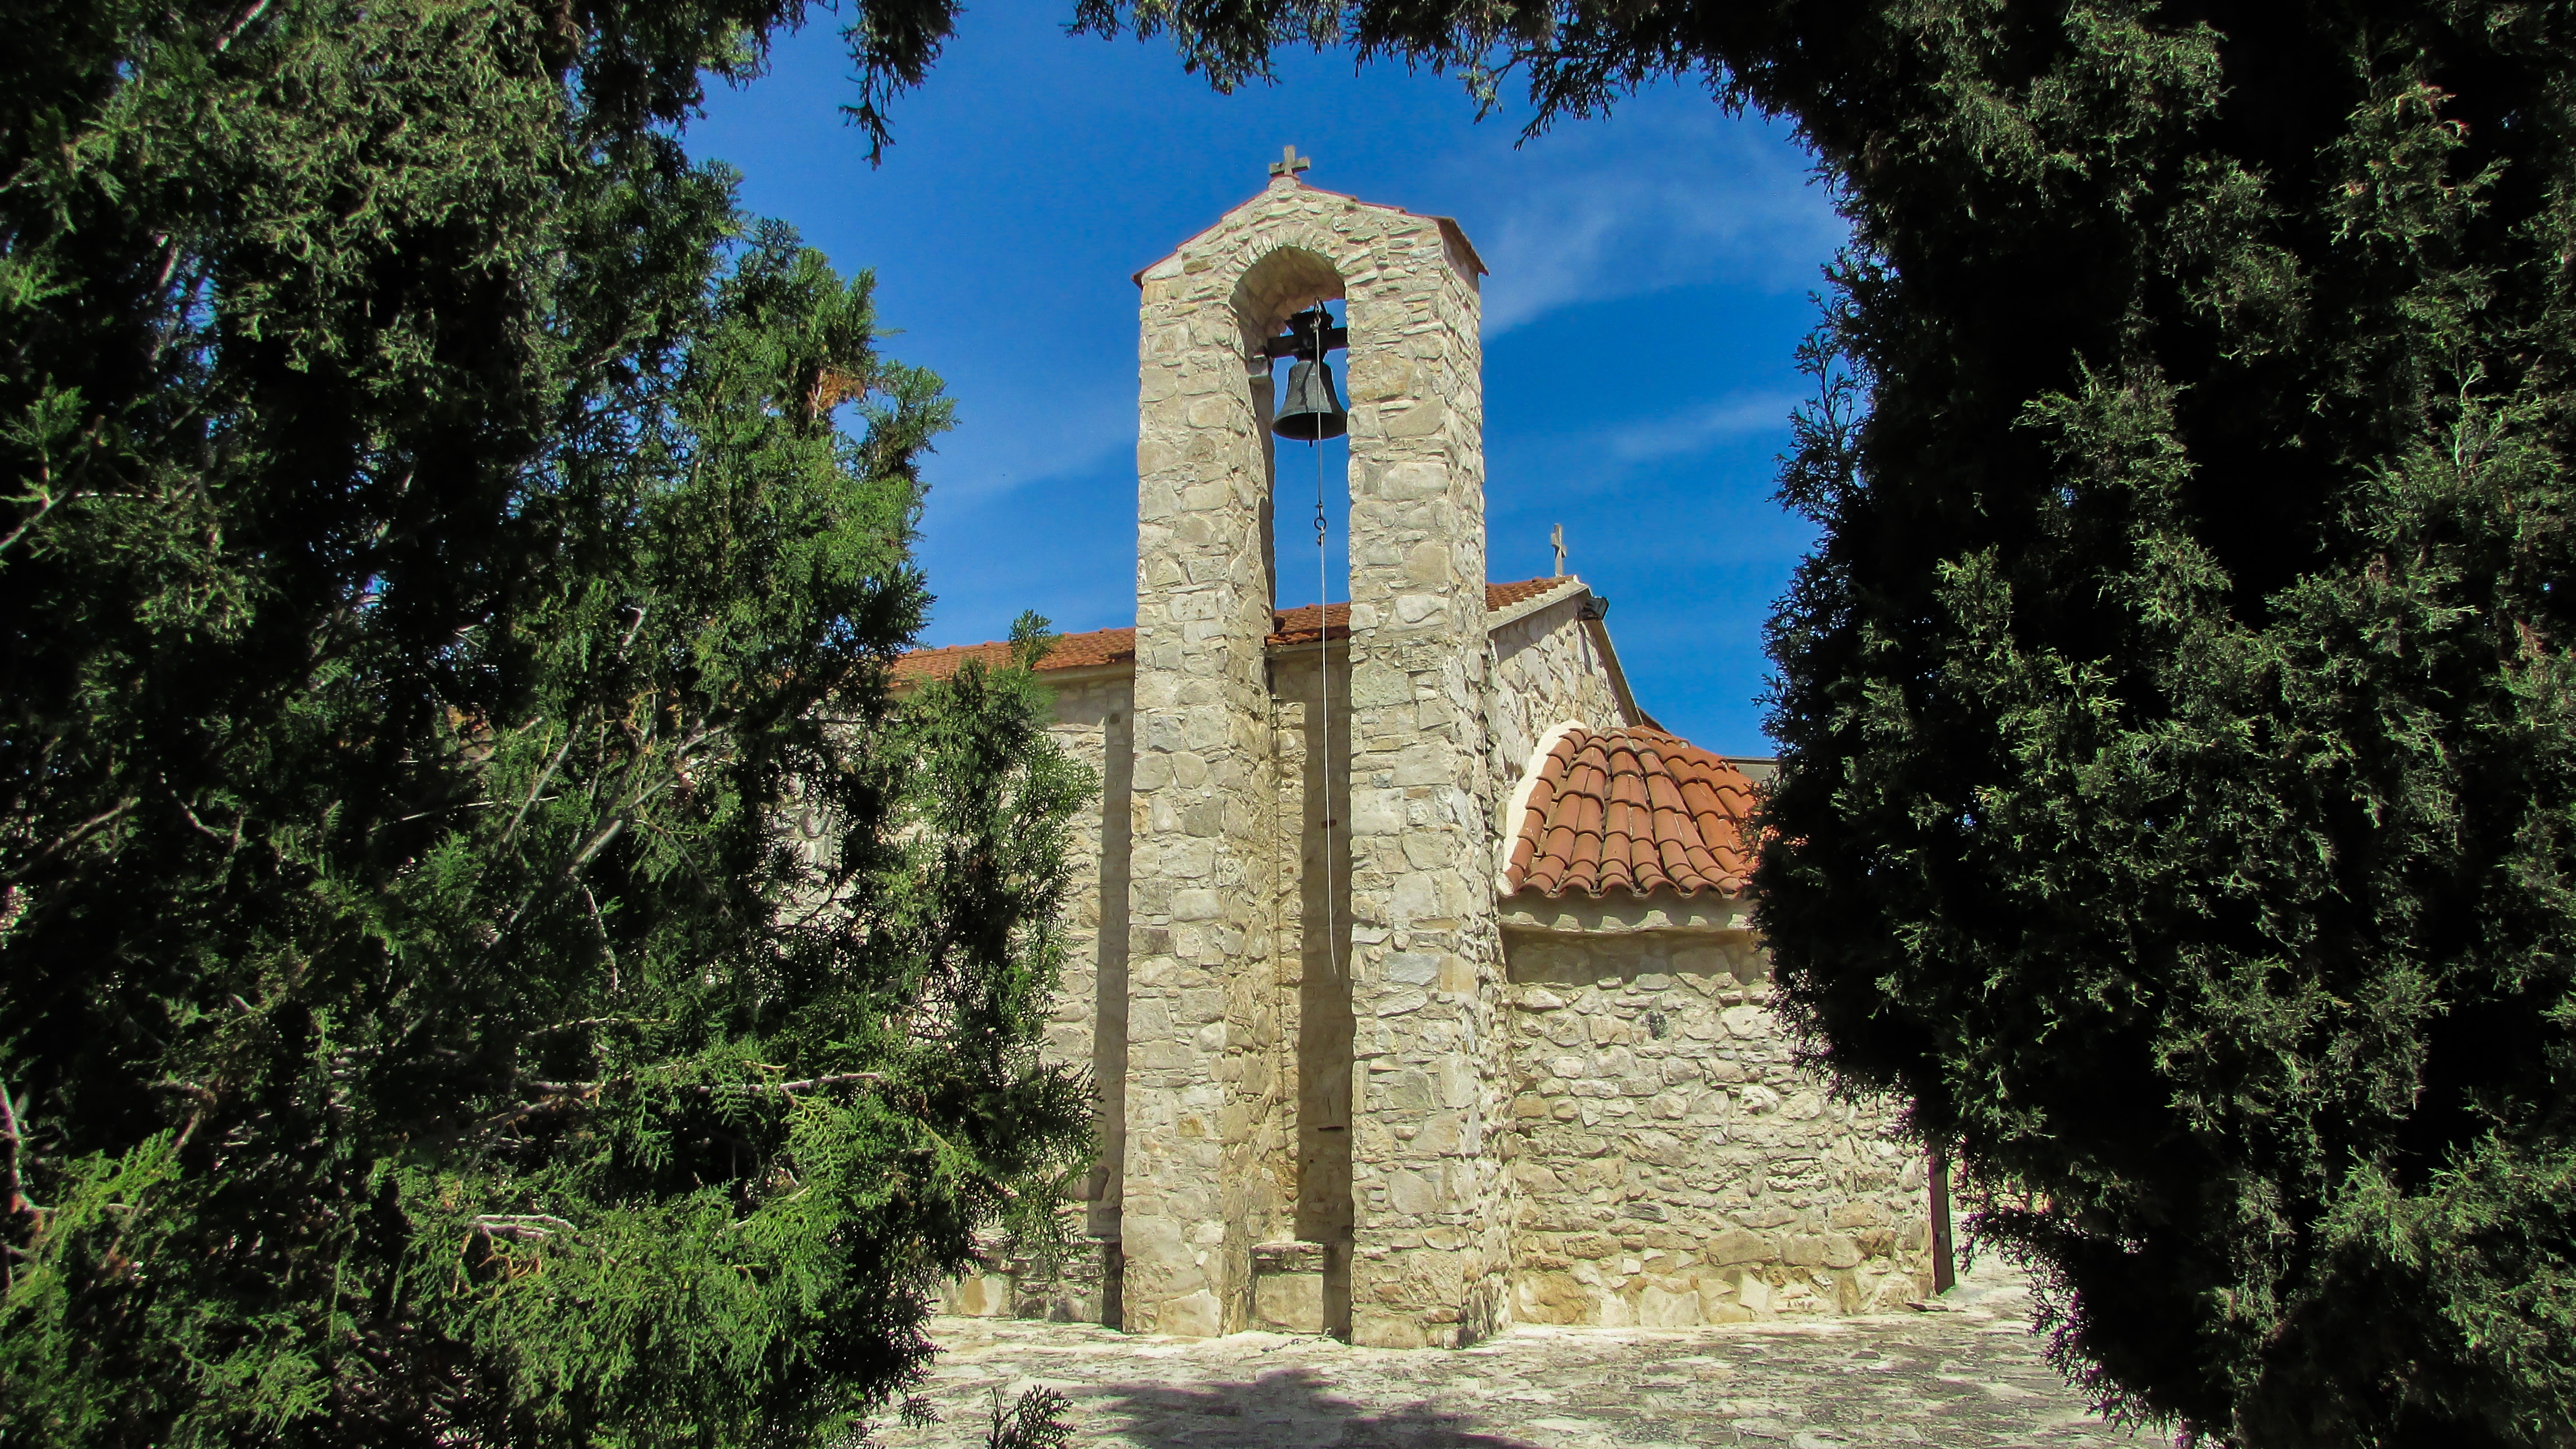
architecture, building, monument, arch, tower, religion, landmark, church, chapel, place of worship, ruins, monastery, shrine, orthodox, cyprus, ayia marina, historic site, ancient history, troulli